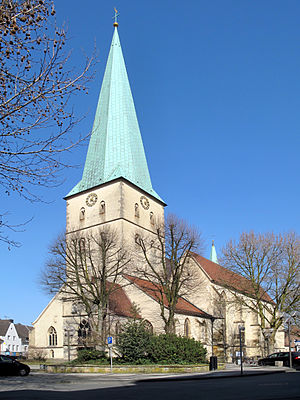
Borken
Kirke i Borken
Borken er en by i den tyske delstat Nordrhein-Westfalen ca. 10 km fra den hollandske grænse. Byen har ca. 40.000 indbyggere og er bl.a. kendt for sine mange gamle bygninger, heriblandt den over 1.000 år gamle St. Remigius-kirke.